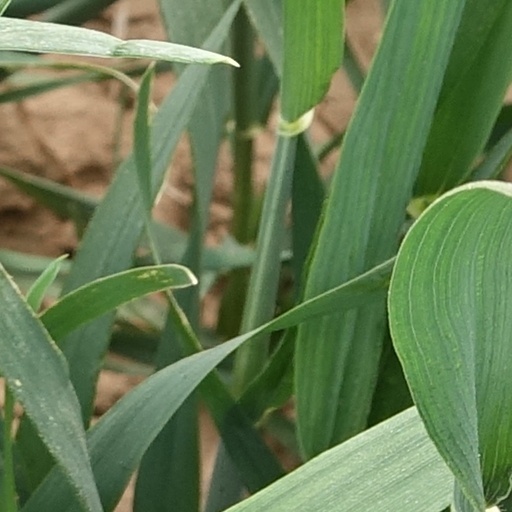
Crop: wheat